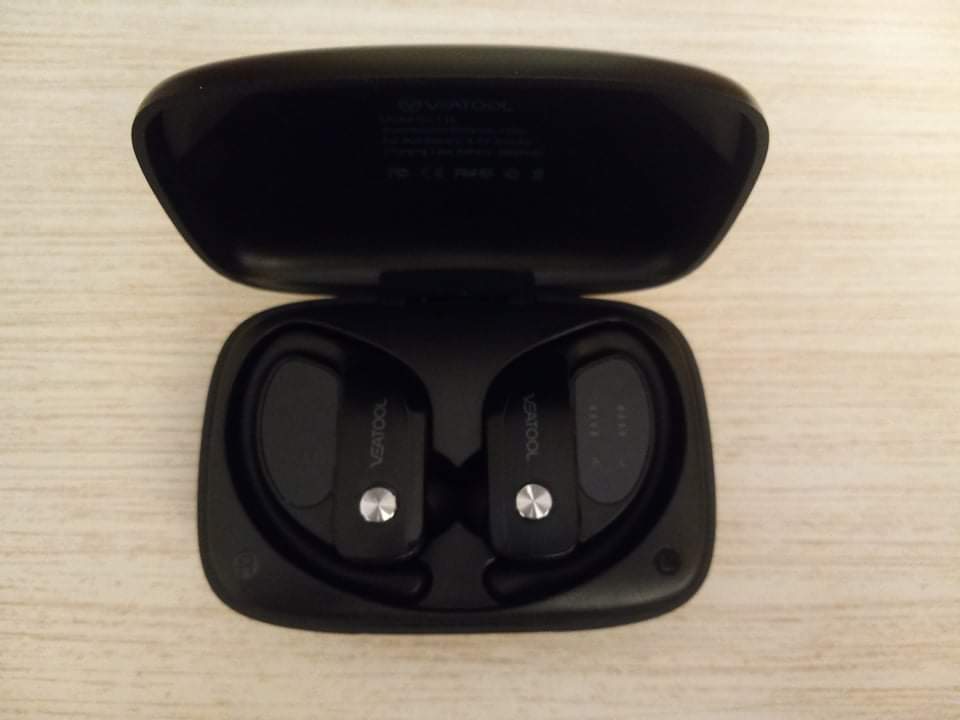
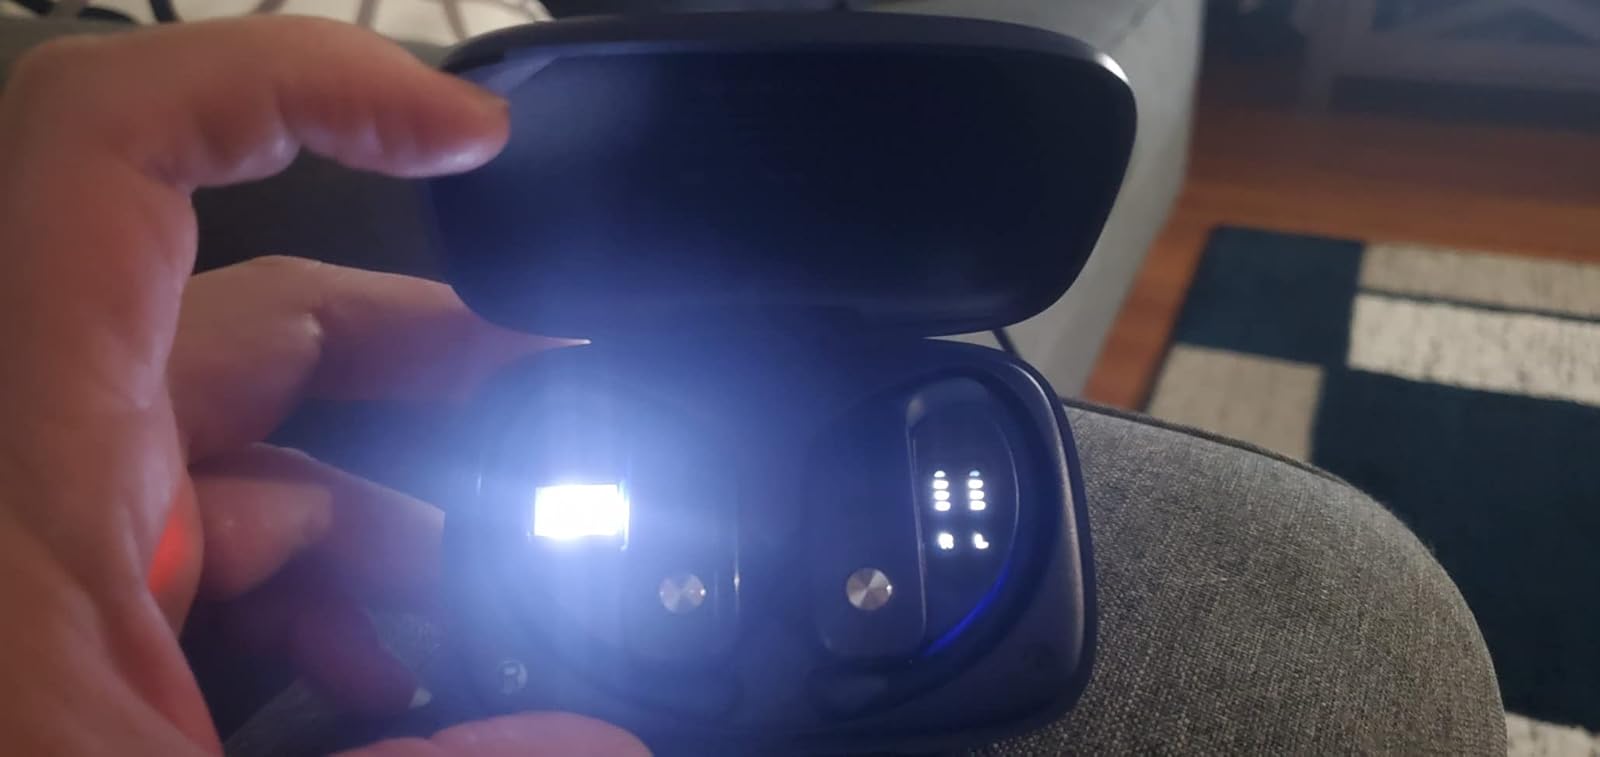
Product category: earbuds
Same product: no